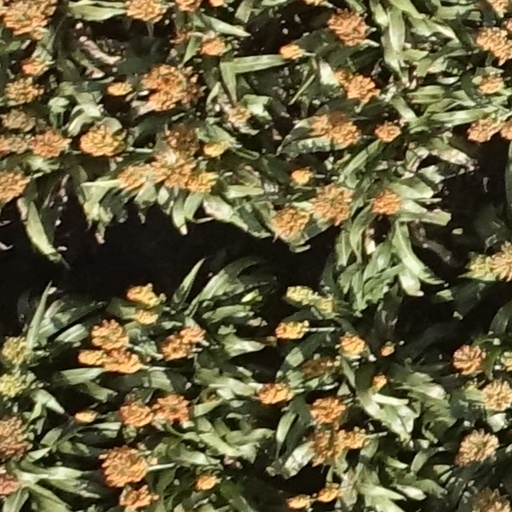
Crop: sorghum